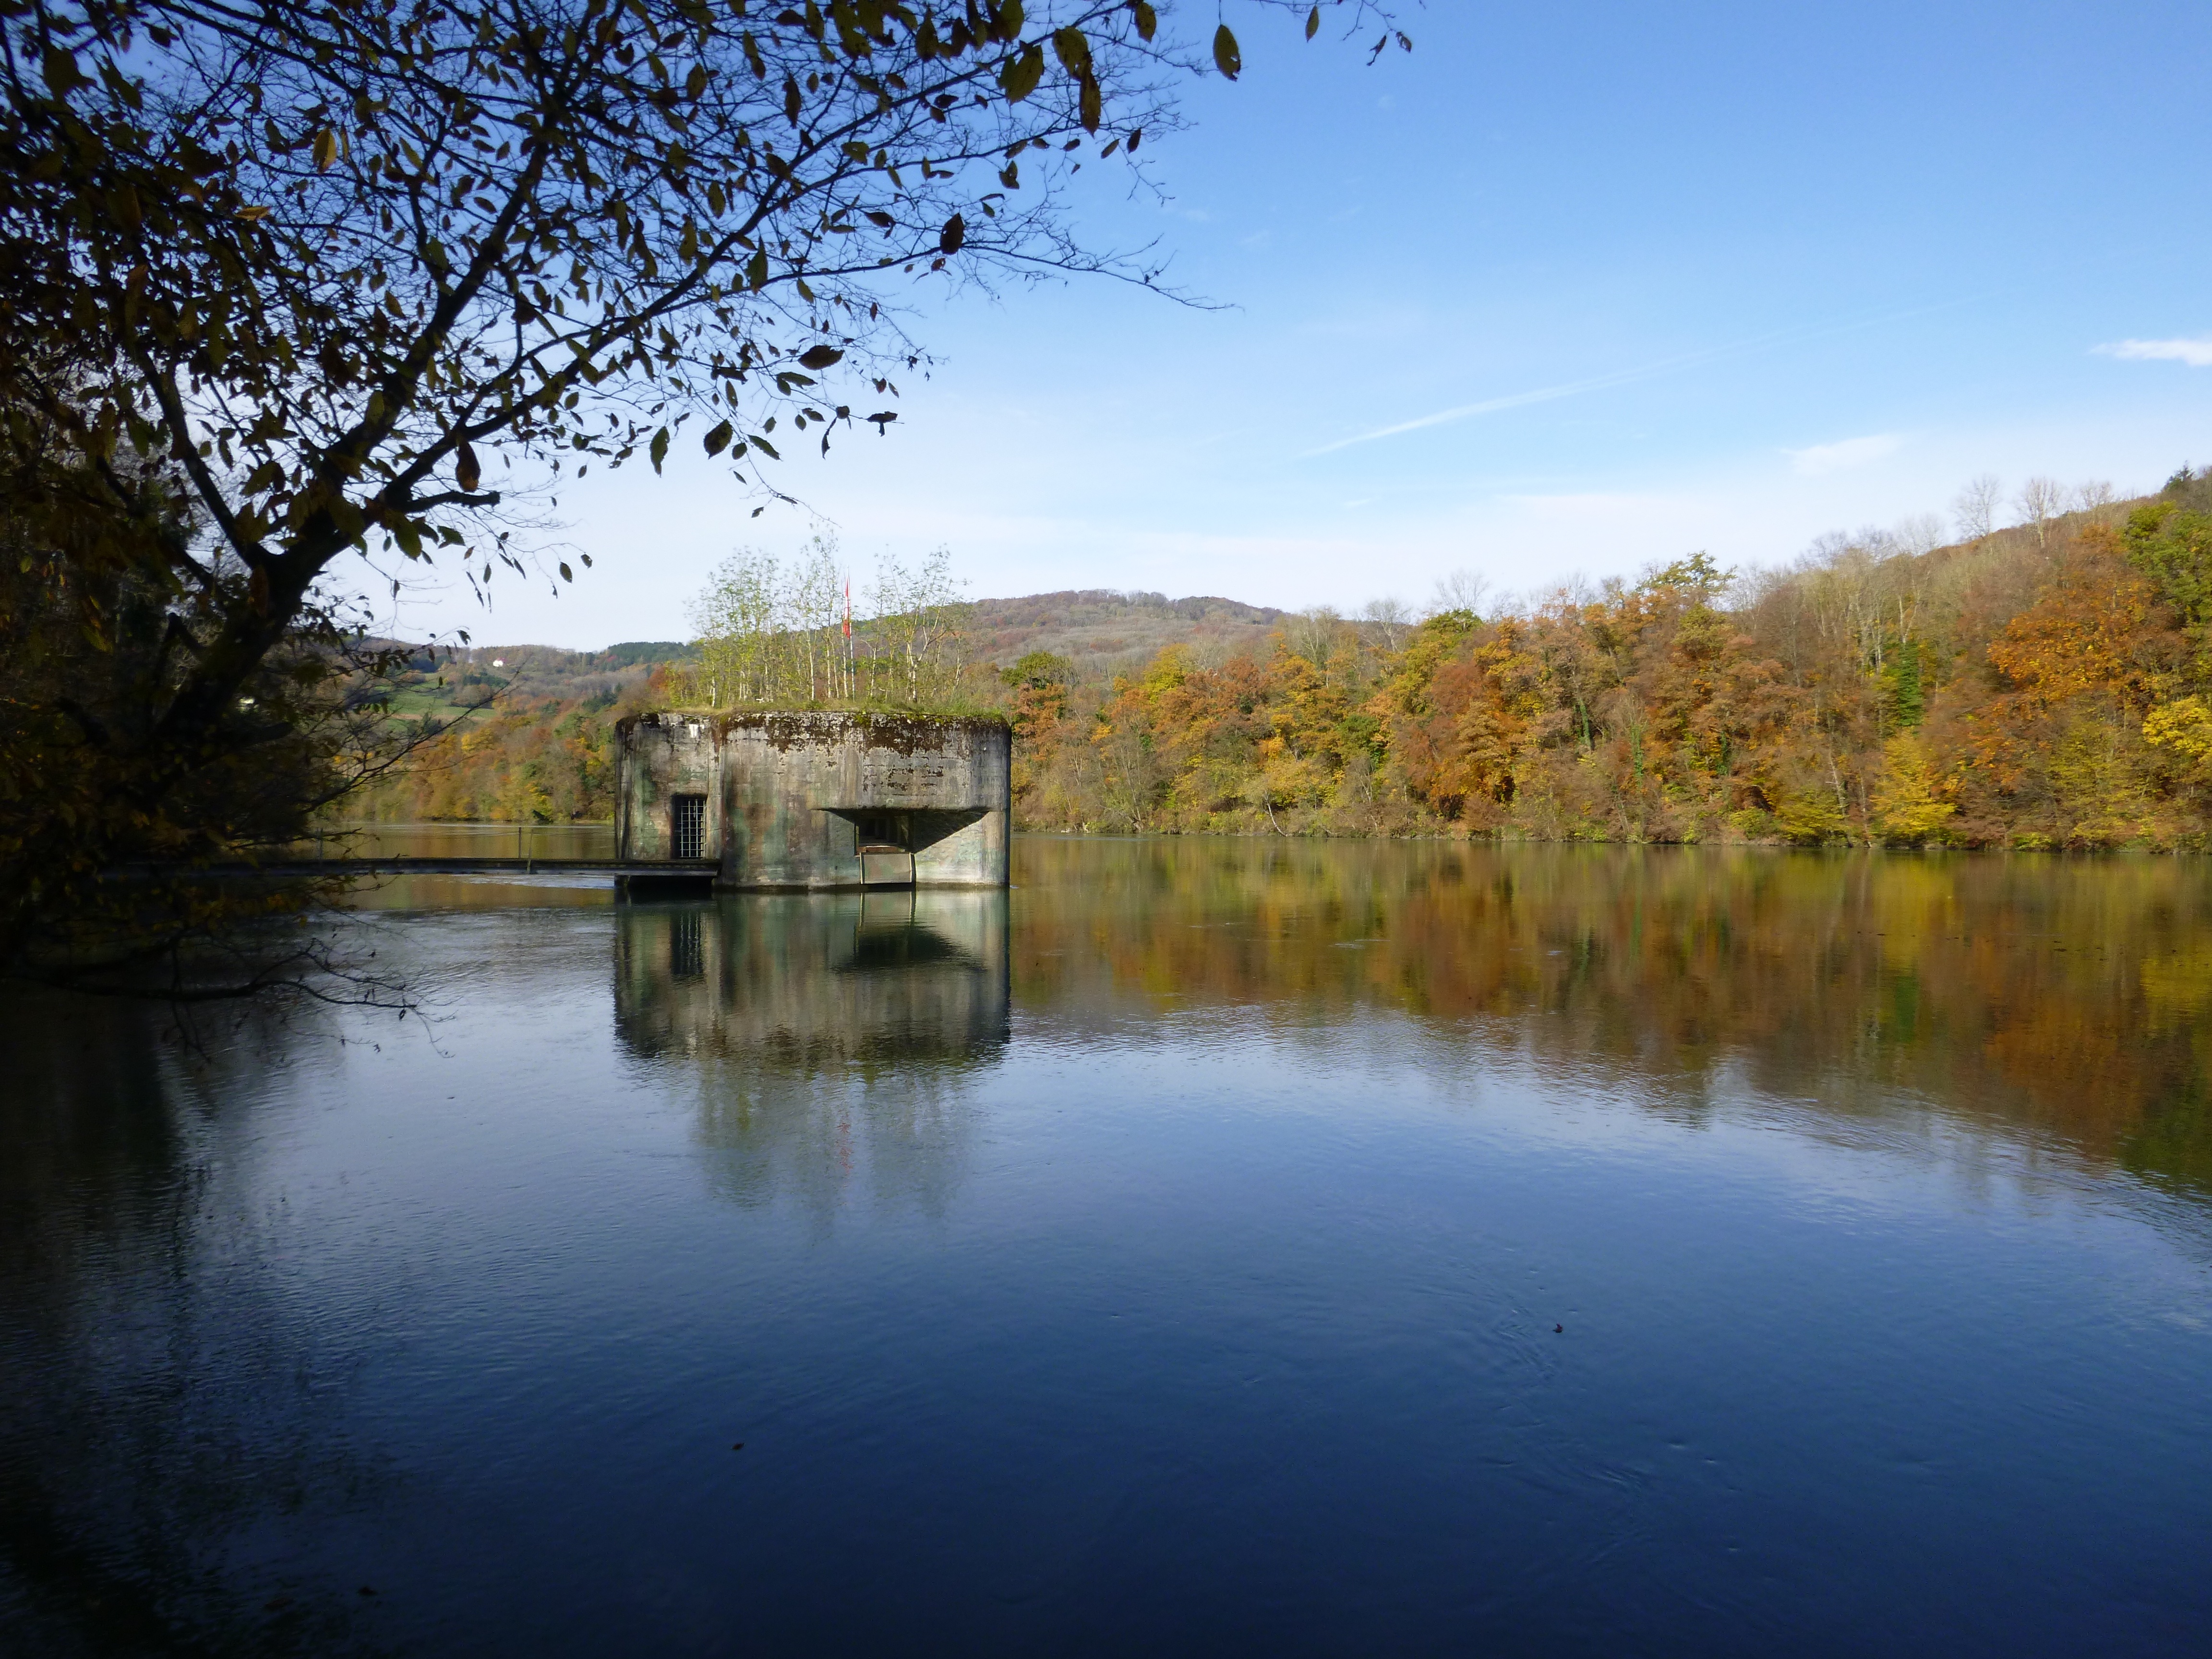
landscape, tree, water, nature, forest, morning, leaf, lake, river, canal, pond, reflection, autumn, reservoir, season, waterway, body of water, rhine, bunker, river landscape, landform